Lucy Telles

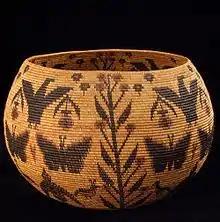
A woven basket made by Lucy Telles (National Museum of the American Indian)

Telles, who learned basket weaving as a child, was well known for her fine basketry during her lifetime. Her innovations in basket weaving had a lasting influence on Yosemite weavers. While traditional Miwok baskets had one color, she used two colors per basket. She created black from bracken fern root ("Pteridium aquilinum") and red from split redbud twigs. She created new basketry designs, some inspired by Plains Indian geometric beadwork. Lucy sold her baskets to Yosemite visitors.